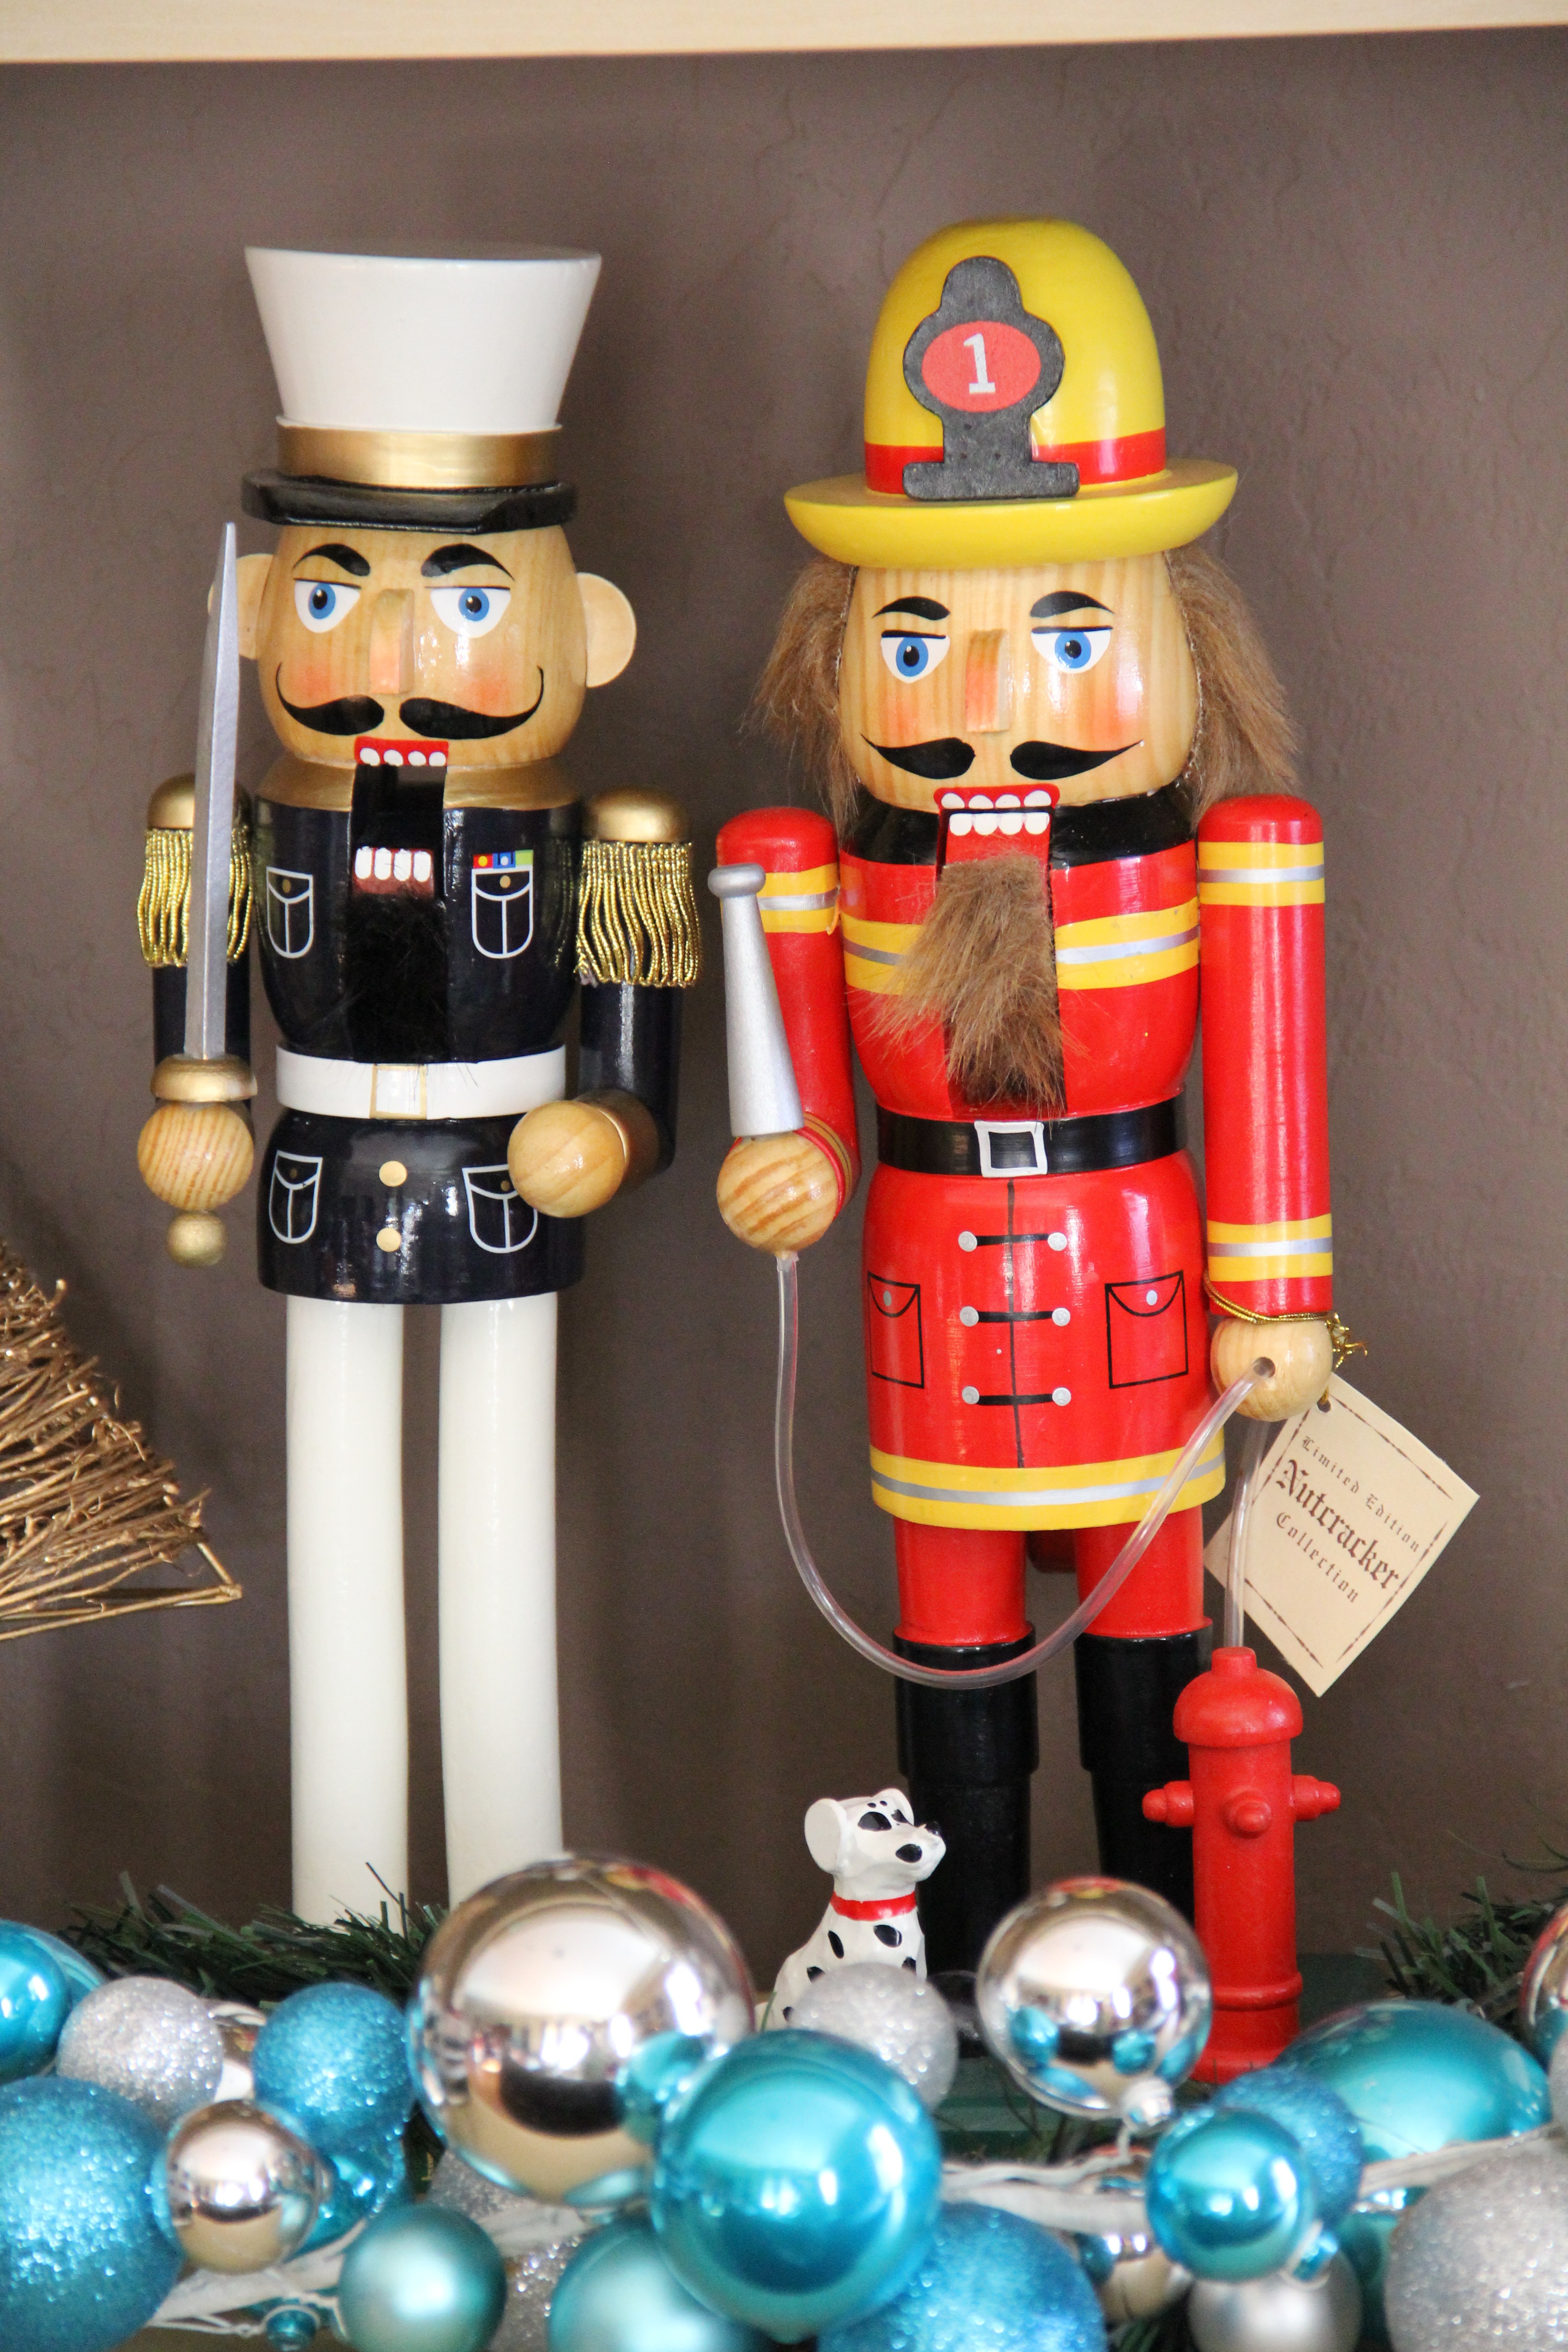
tool, decoration, christmas, decor, christmas decoration, figure, wooden, xmas, nutcracker, decorative nutcracker, nut cracker